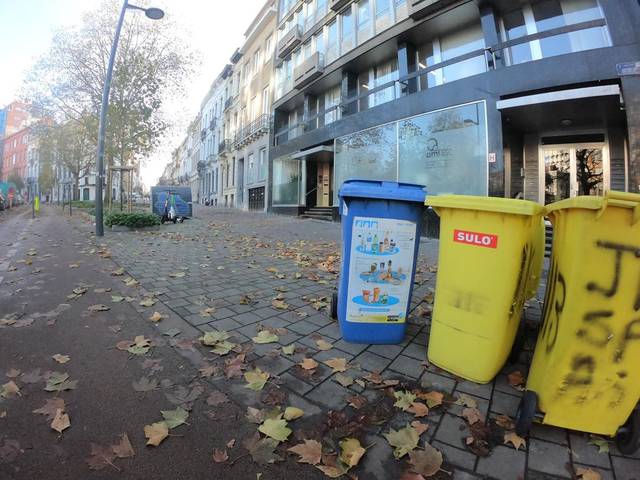
Region: Belgium
Coordinates: 50.833, 4.348